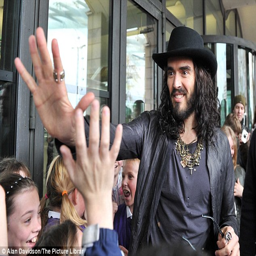
man of the people : as he left person met with children visiting tourist attraction